Domestic technology

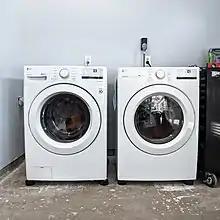
For many, washing machines form an indispensable part of modern household laundry

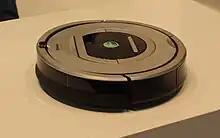
A robotic vacuum cleaner is an example of a domestic robot

In the 21st century, especially by the 2010s, home automation has increasingly been introduced into the modern household, colloquially referred to as smart home technology.